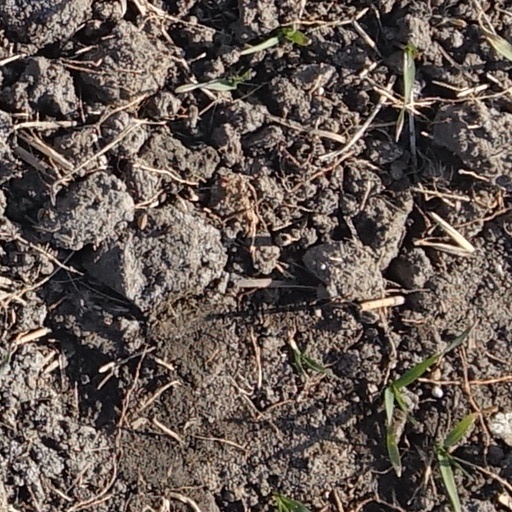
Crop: wheat